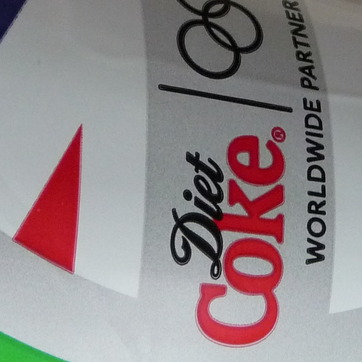
Material: plastic